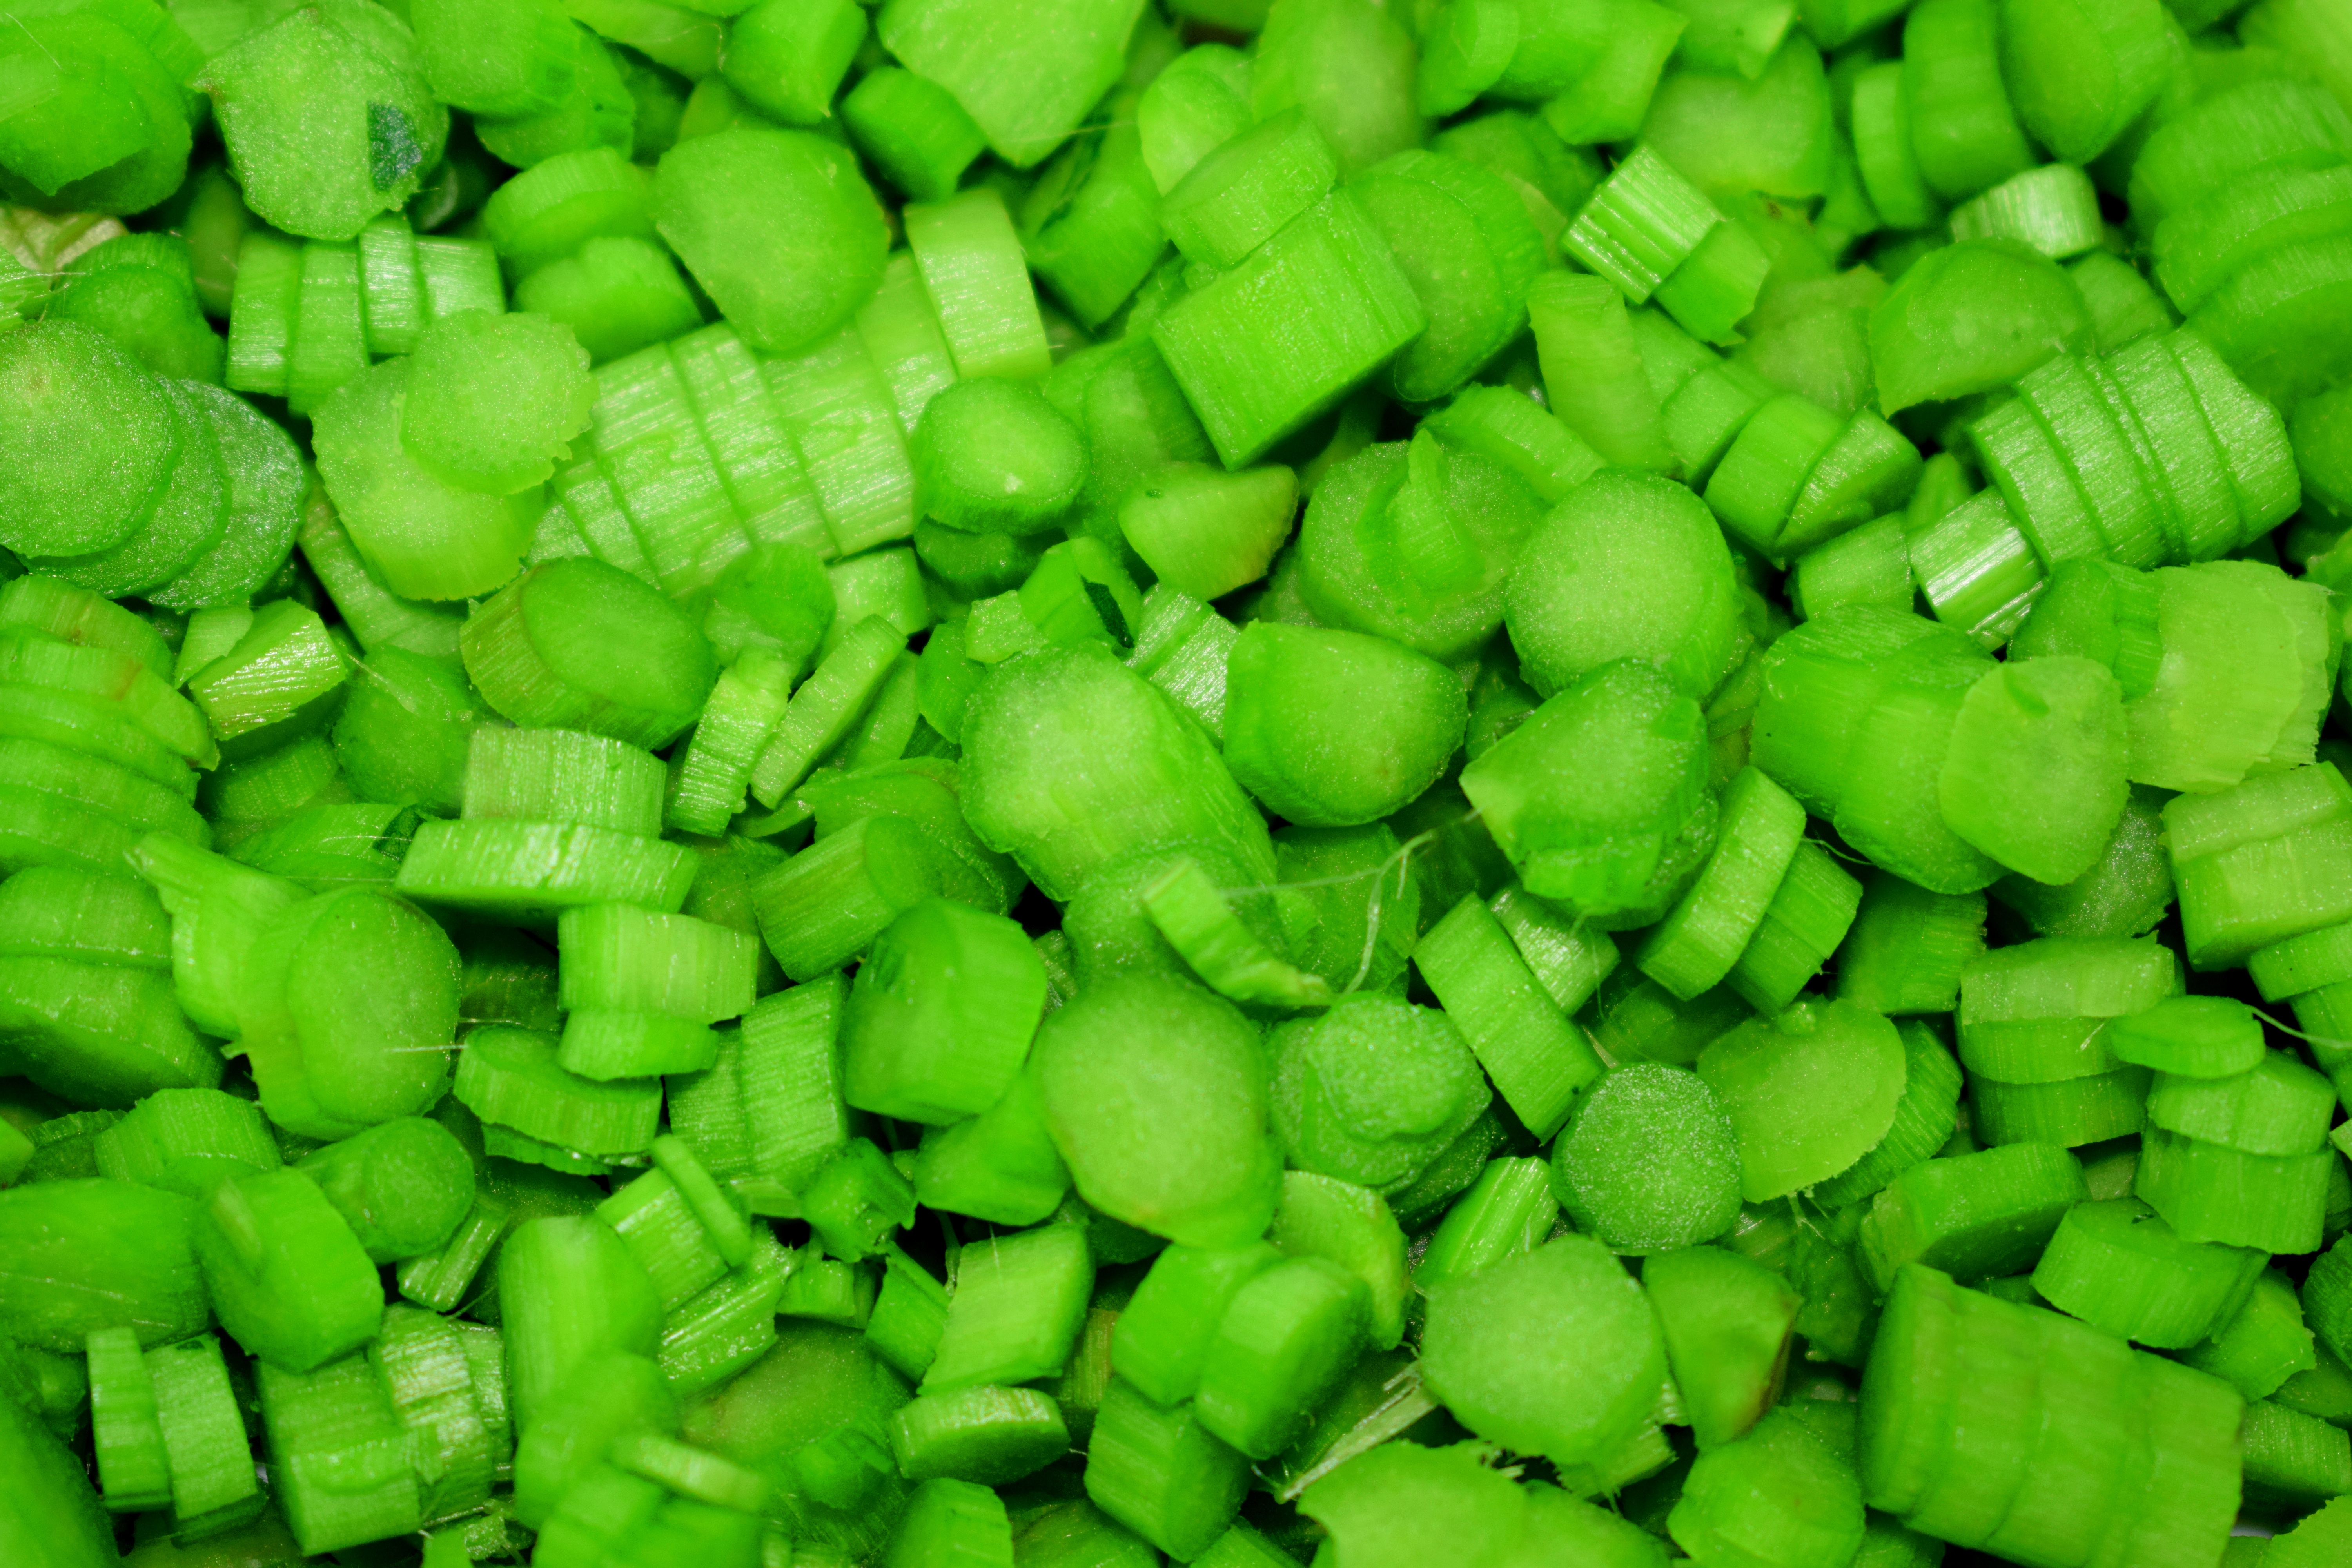
nature, plant, fruit, dish, food, salad, green, cooking, ingredient, produce, vegetable, crop, fresh, kitchen, colorful, healthy, cuisine, cook, gourd, cutting, asian food, pea, eating, edamame, green background, flowering plant, side dish, freshly, land plant, sliced vegetable, vegetable before cook